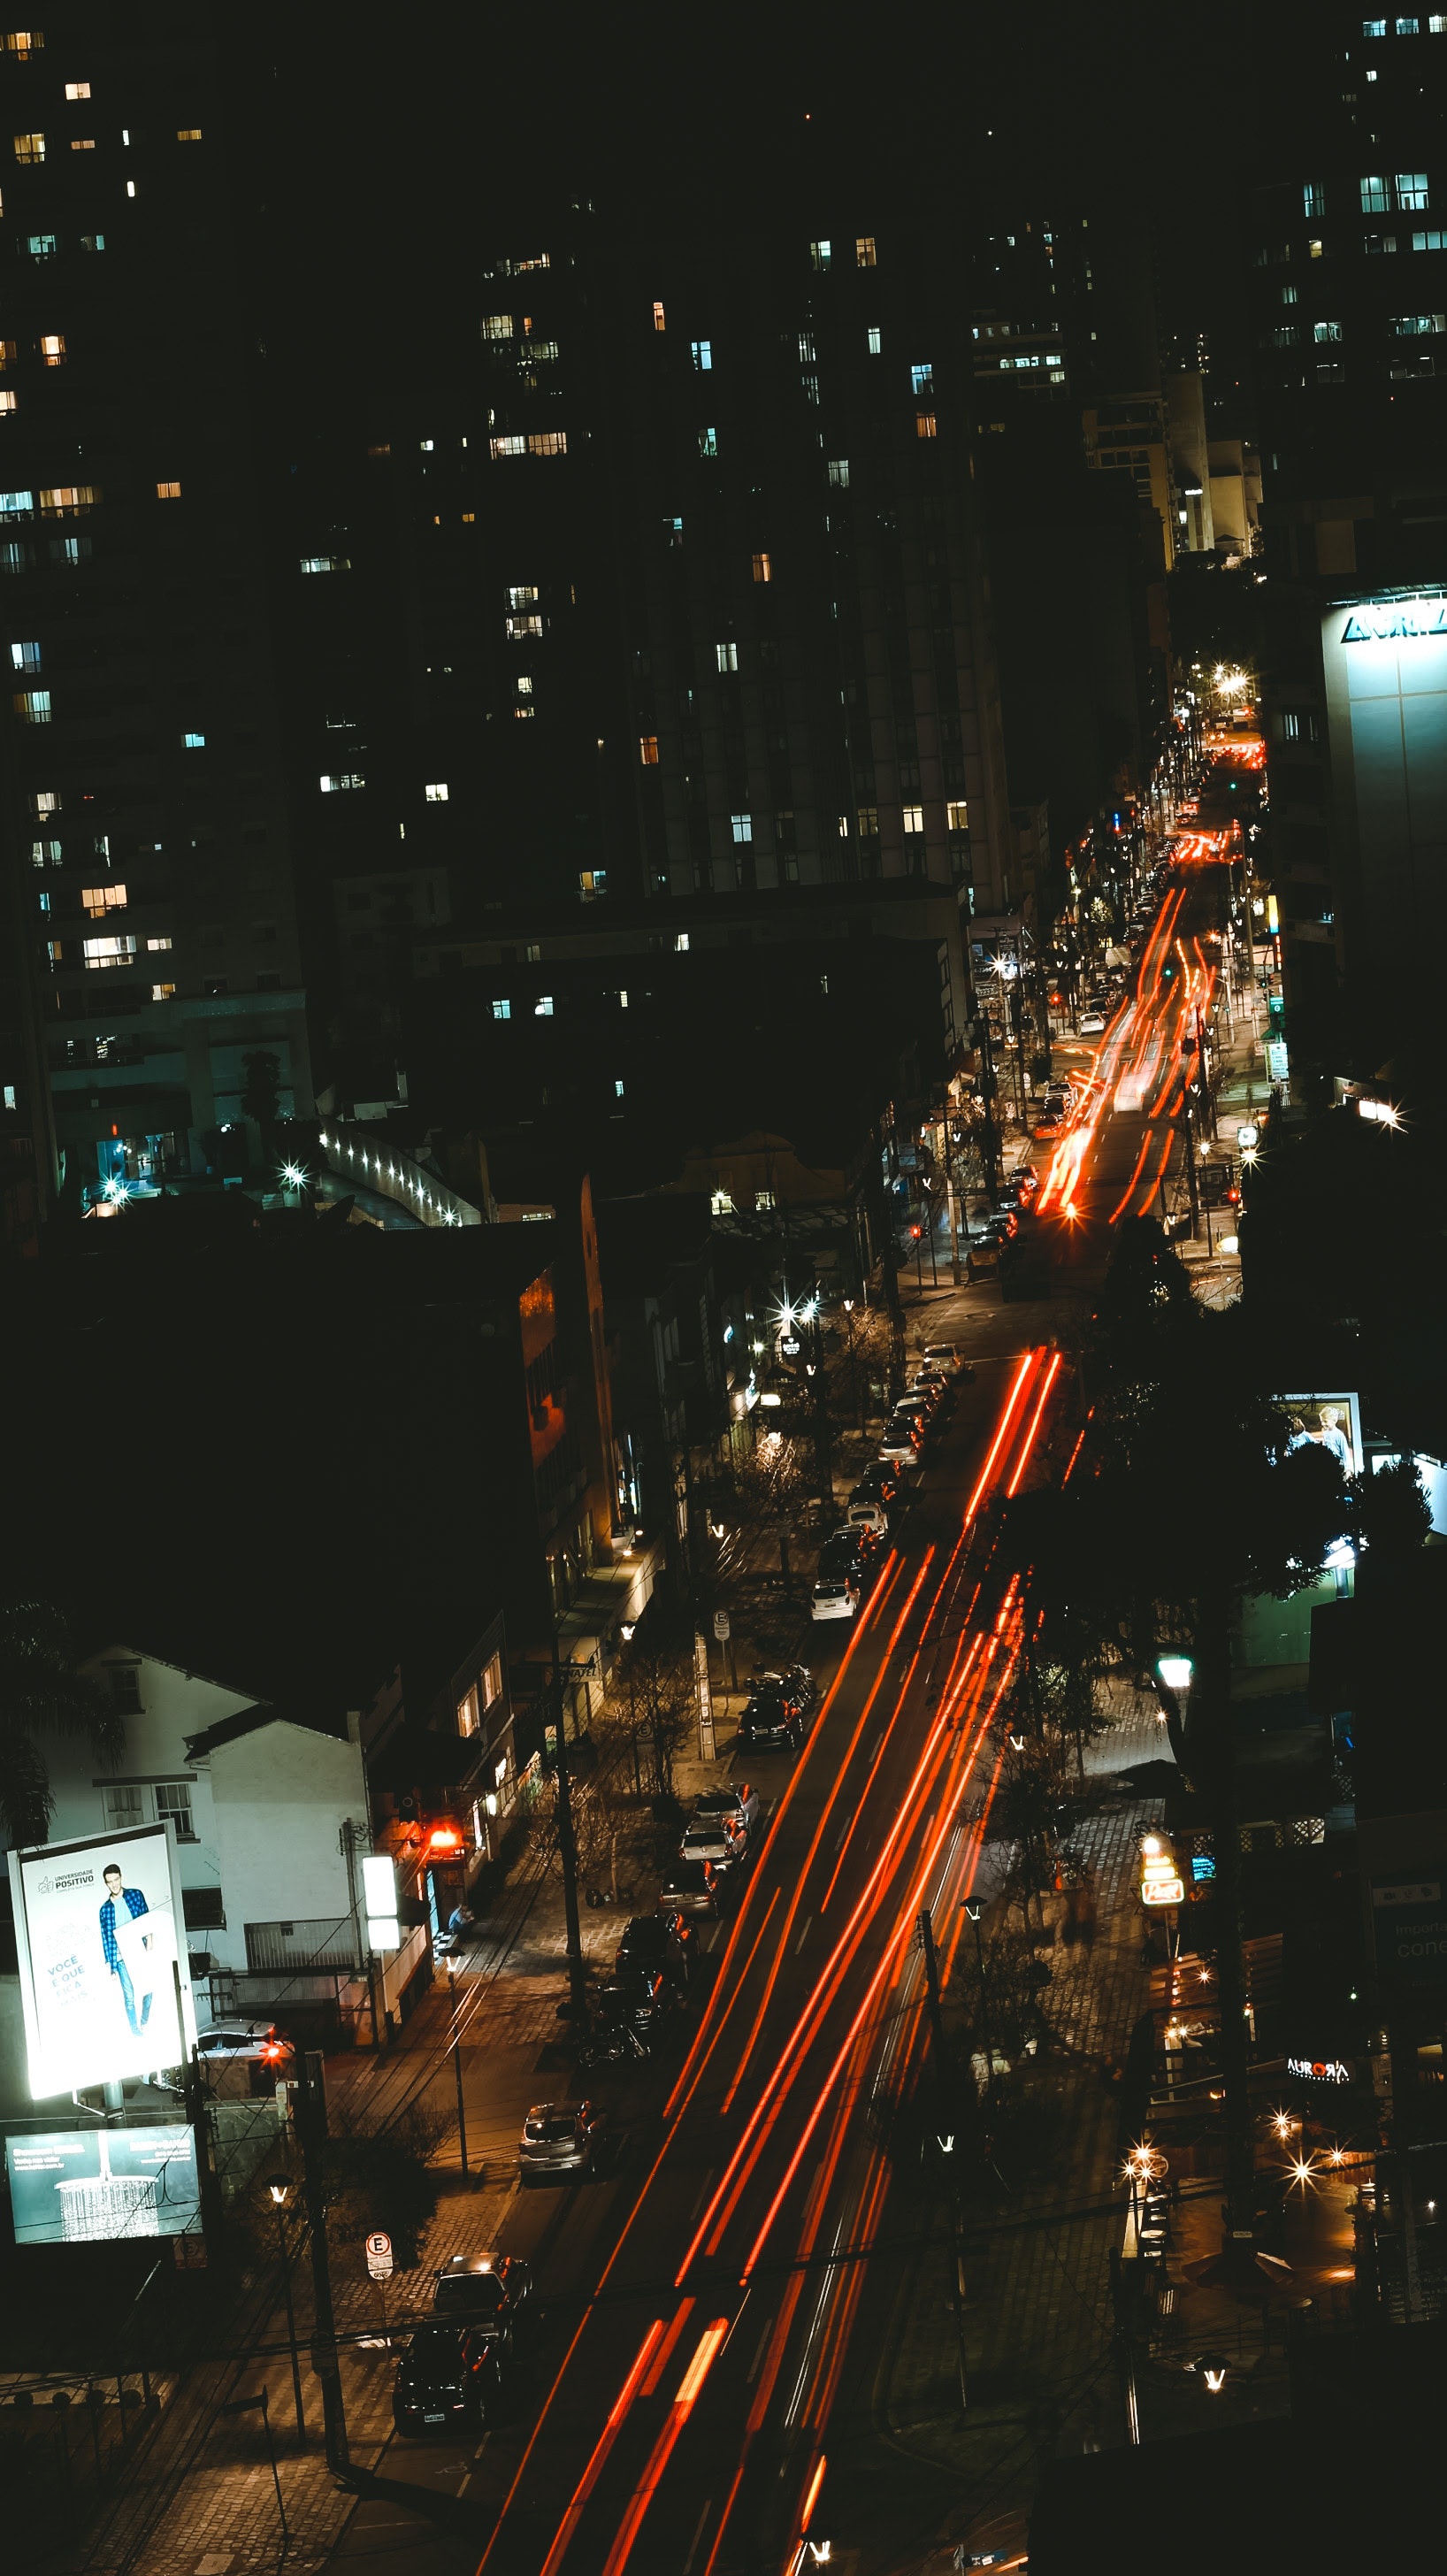
metropolitan area, cityscape, metropolis, urban area, night, city, human settlement, traffic, downtown, skyscraper, traffic congestion, infrastructure, skyline, road, midnight, architecture, street, building, highway, thoroughfare, darkness